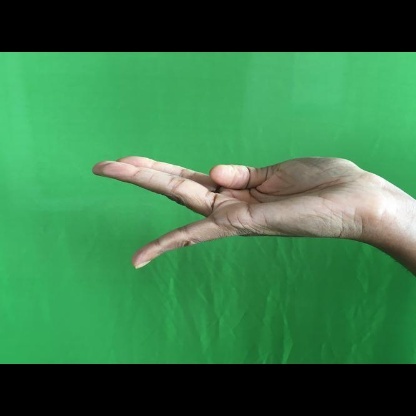
Mudra: Chaturam